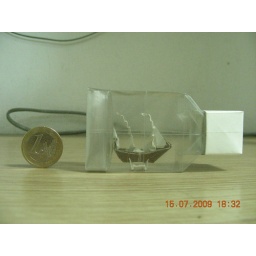
boat in a bottle